Eric Chu

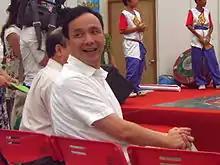

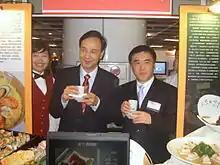
Chu and Hau Lung-pin at the 2008 Digital Cities Convention Taoyuan

Chu won the 2001 Taoyuan County Magistrate election held on 1 December 2001 as a member of then-opposition Kuomintang, defeating Democratic Progressive Party (DPP) candidate Perng Shaw-jiin.